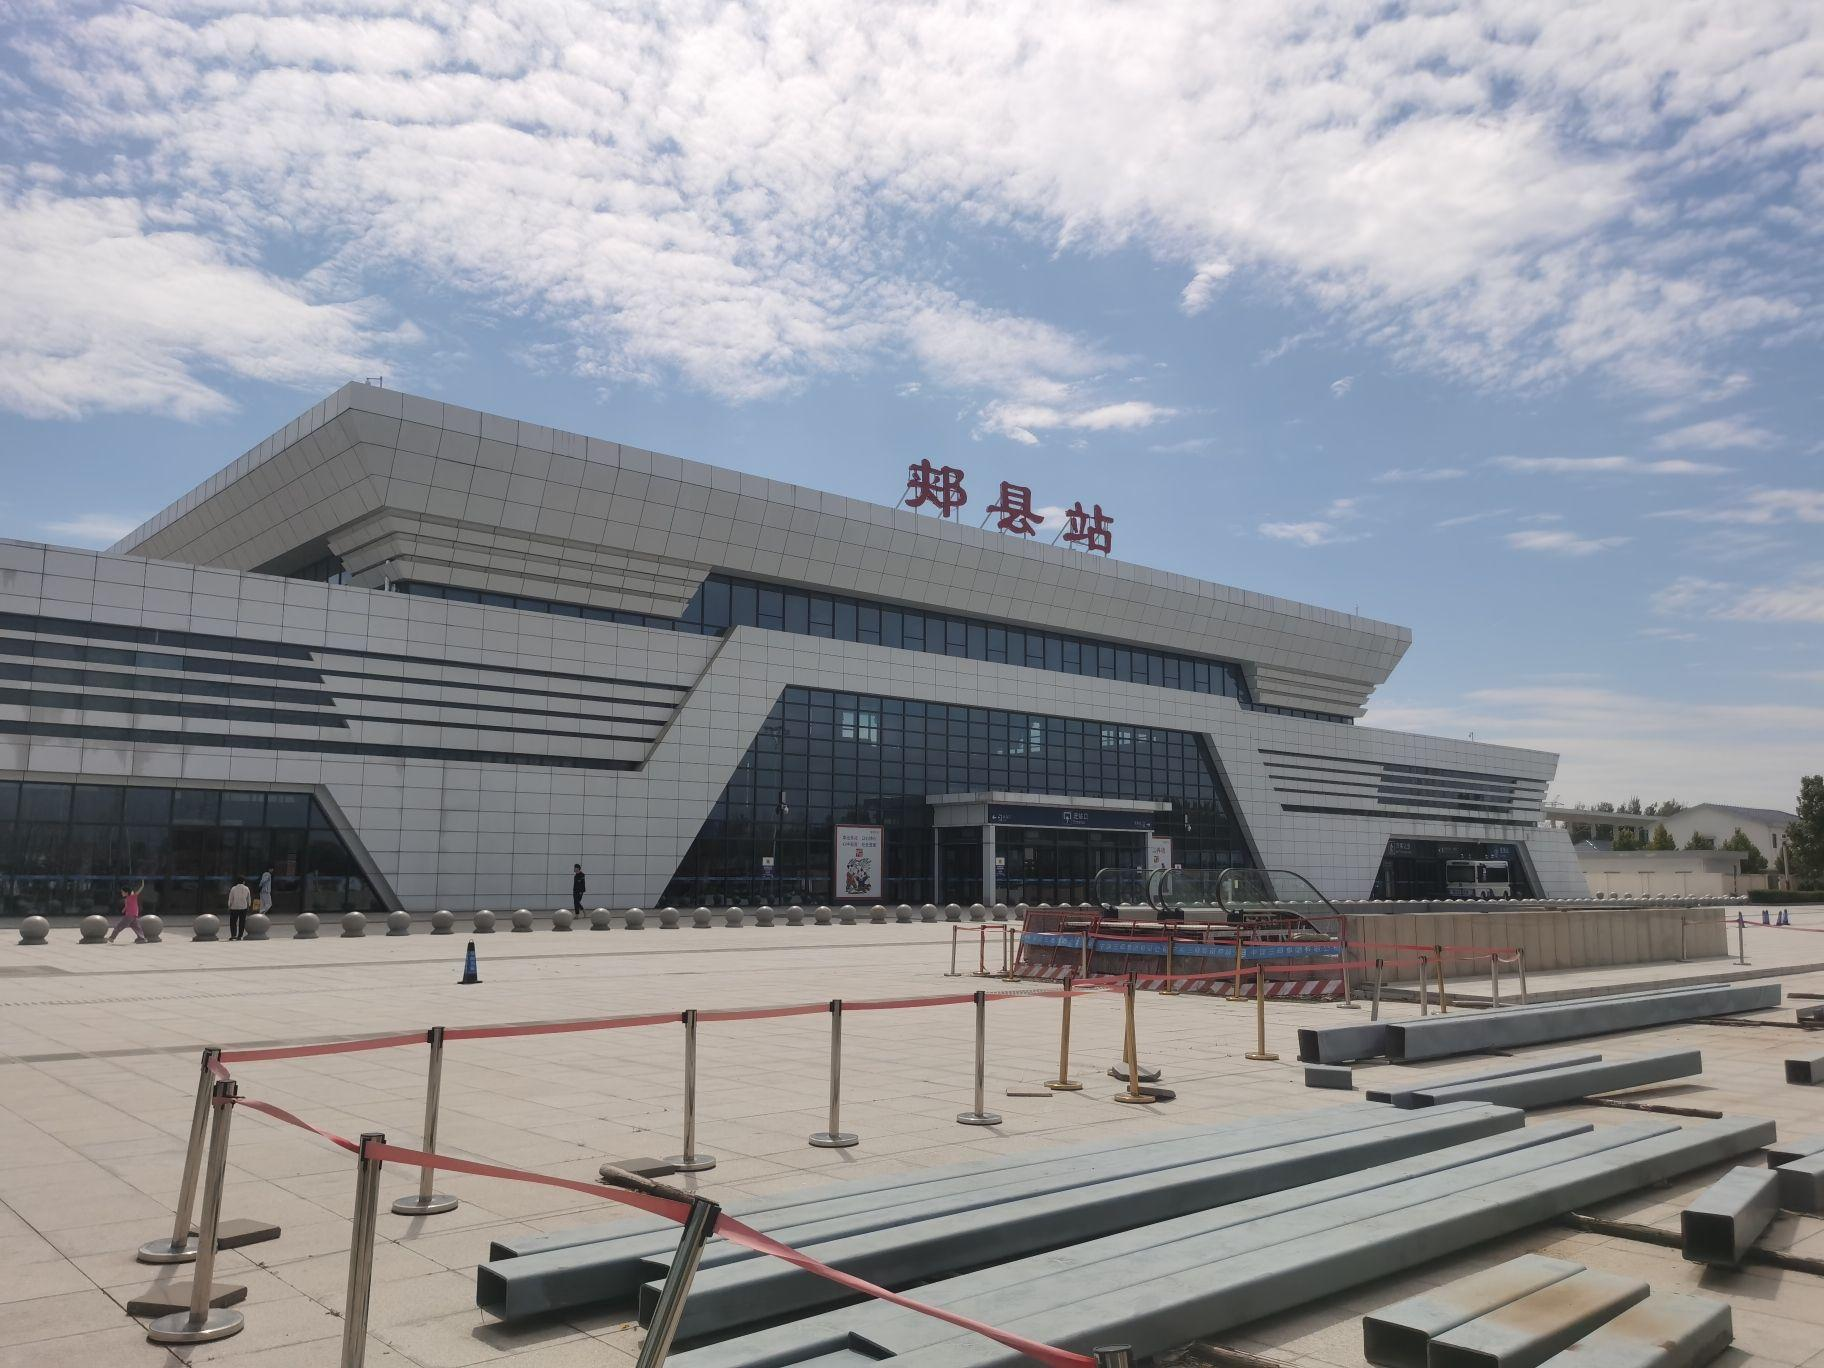
地标名称：郏县站
所在城市：平顶山市·郏县